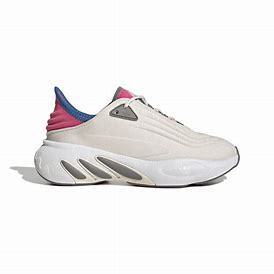
Brand: Adidas
Model: Adifom Sltn